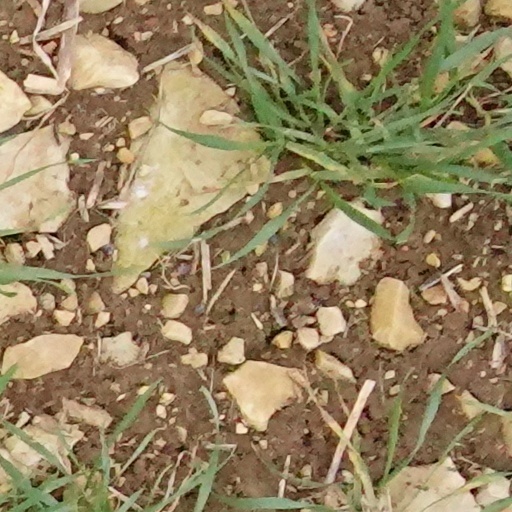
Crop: wheat